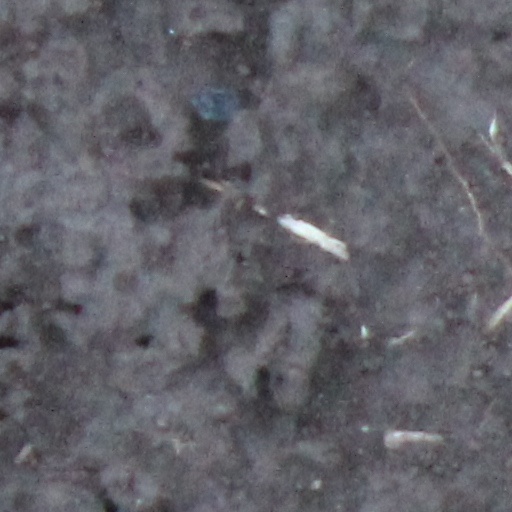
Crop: wheat